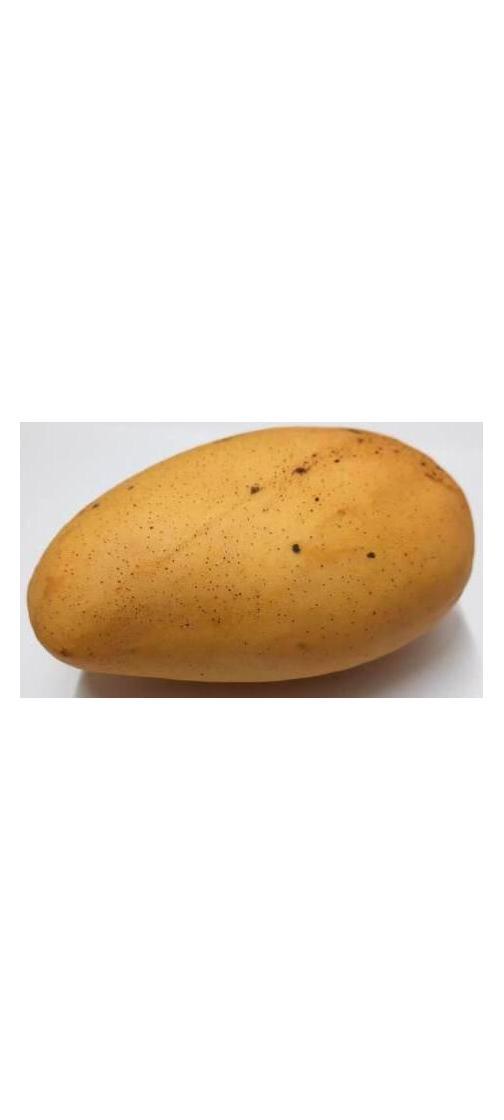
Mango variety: Katimon